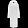
Label: Coat